Pitura Freska

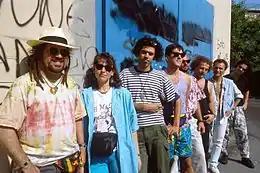
Pitura Freska in 1997

Pitura Freska (Venetian for "wet paint", in Italian "pittura fresca") was a reggae music group based in Venice, Italy, consisting of Marco Forieri (saxophone and vocal), (vocals), Francesco Duse (guitar), Cristiano Verardo (guitar), Valerio Silvestri (trumpet), Toni Costantini (trombone) and Francesco "Ciuke" Casucci (bass).